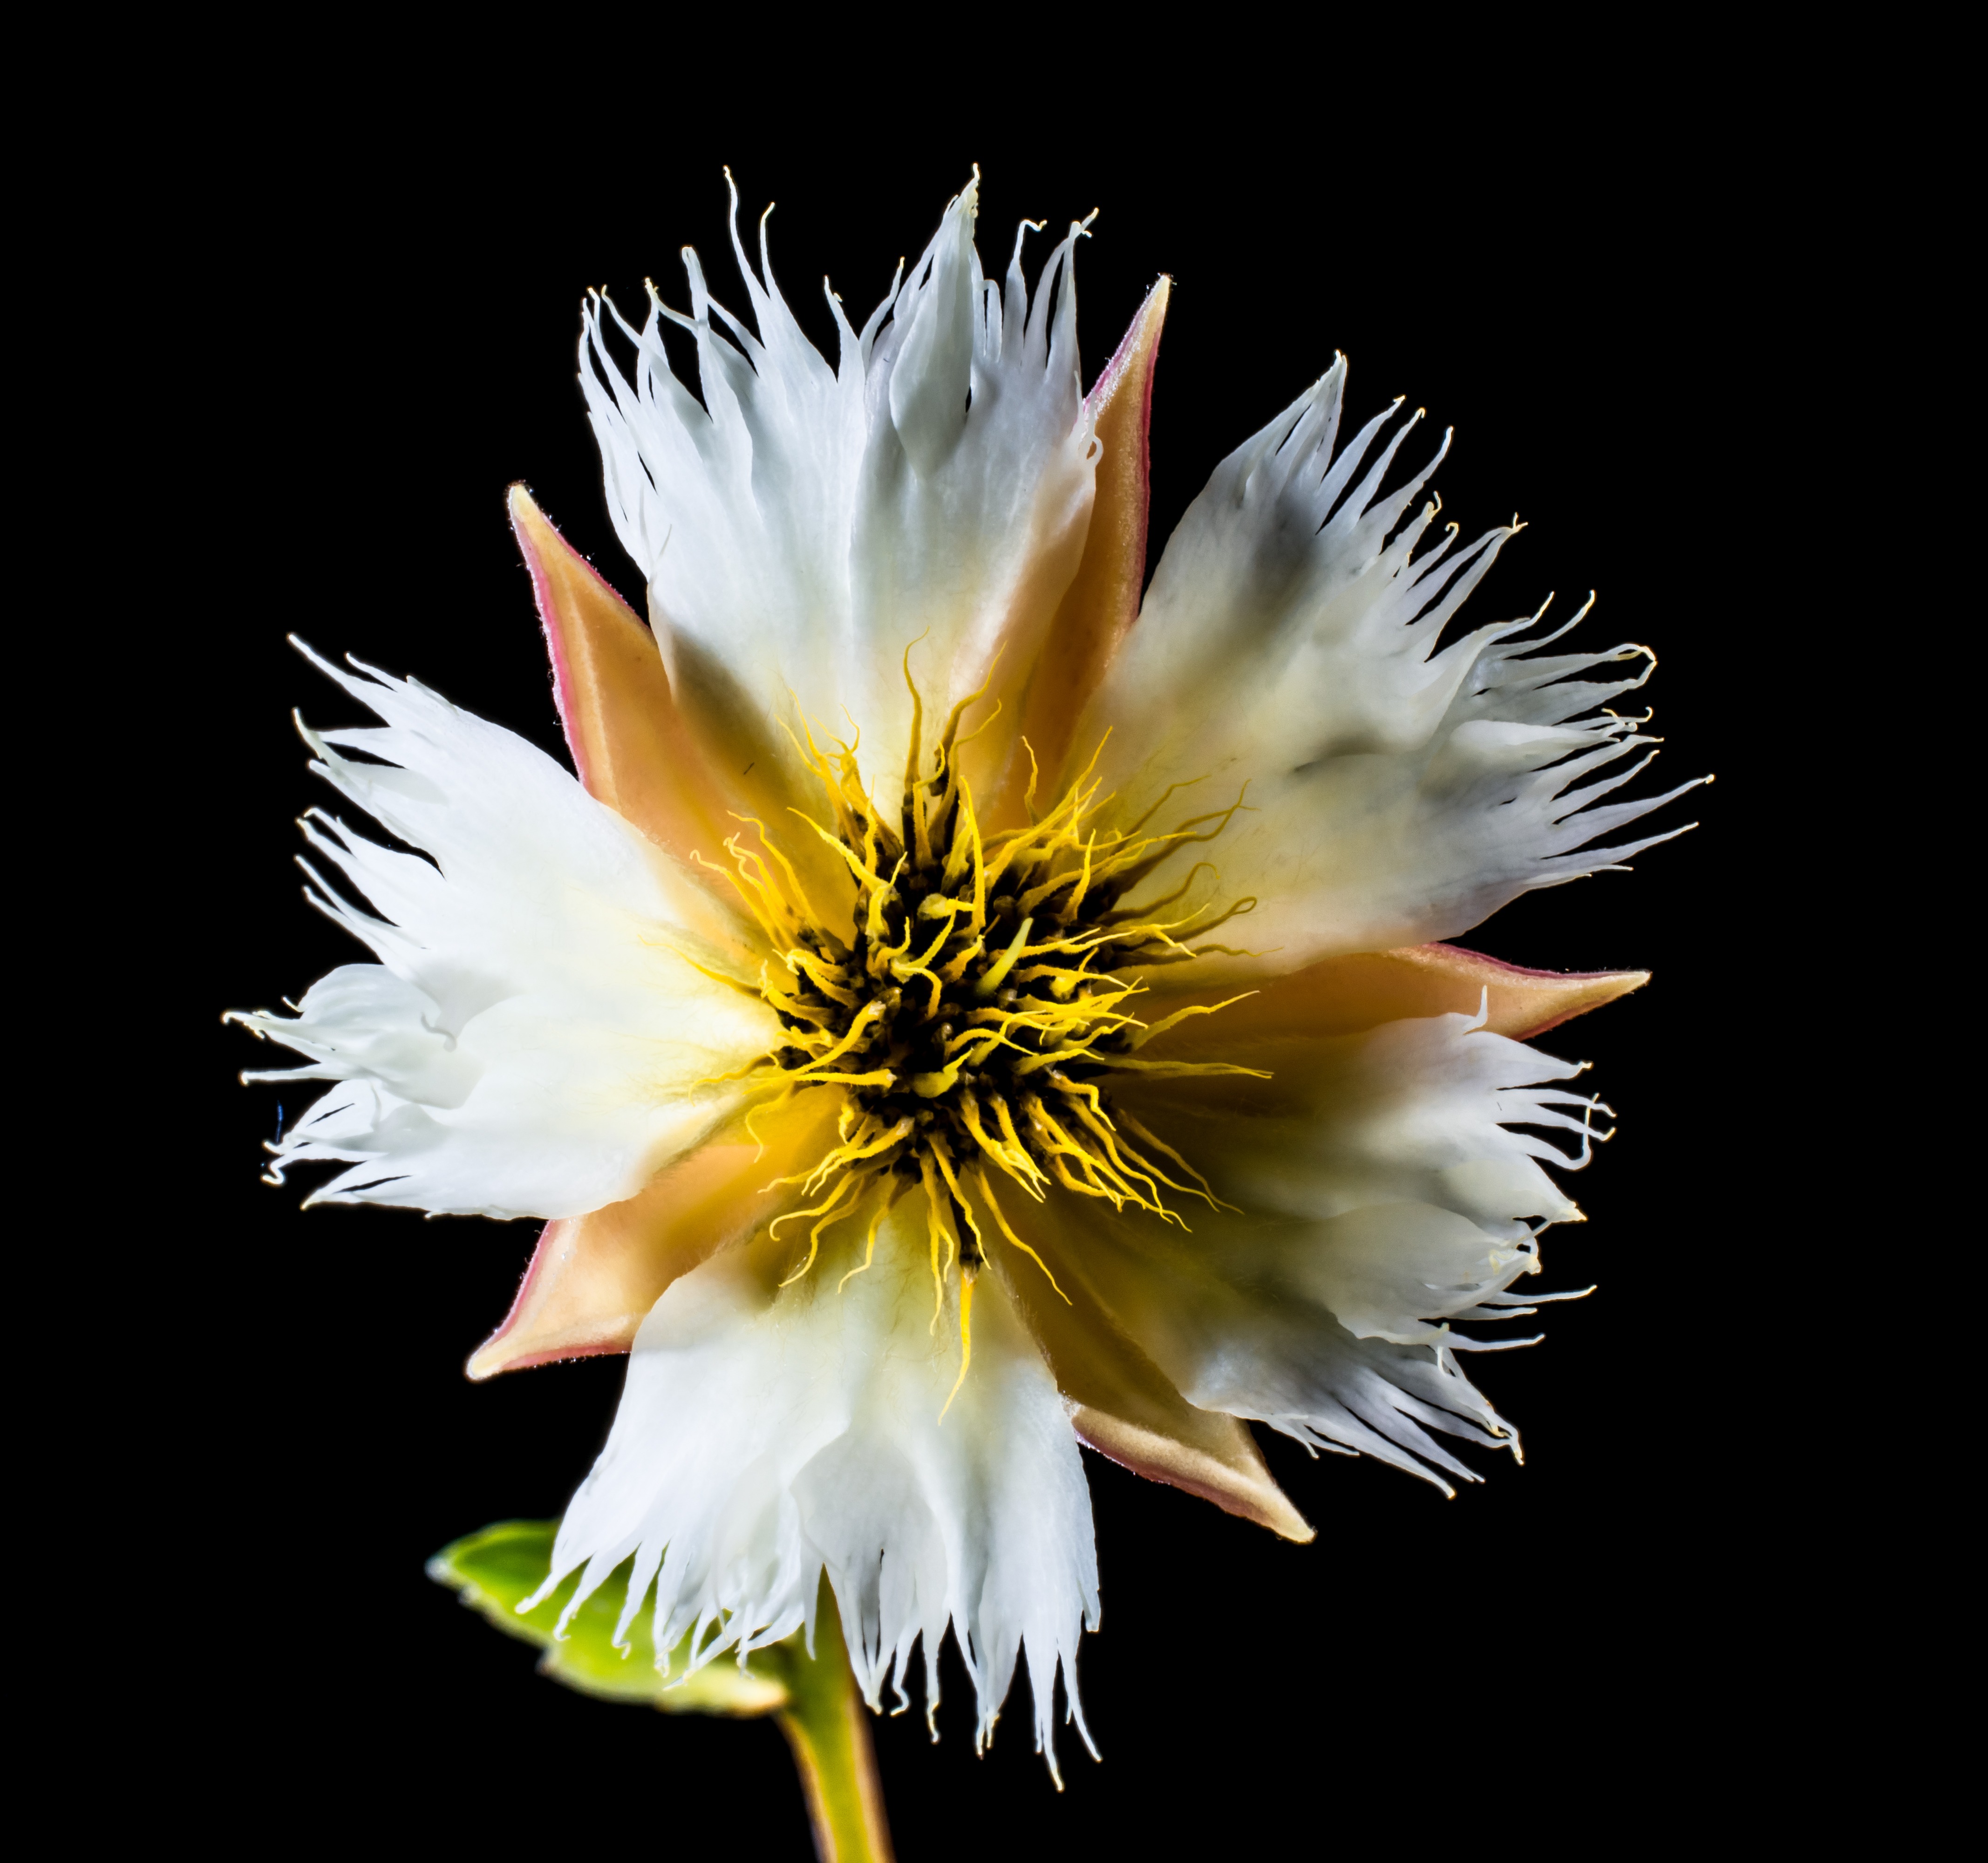
blossom, cactus, plant, white, photography, leaf, flower, petal, bloom, pollen, botany, yellow, flora, wildflower, close up, macro photography, flowering plant, daisy family, flowering twig, plant stem, land plant